Sri Lanka Armed Forces

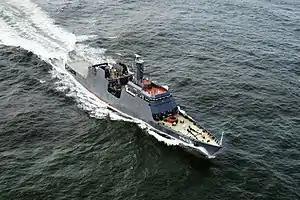
SLNS Sayurala

The Sri Lanka Army is the oldest and largest of Sri Lanka's three armed services. Established as the Royal Ceylon Army in 1949, it was renamed when Sri Lanka became a republic in 1972. The Army of approximately 255,000 regular and reserve personnel including 90,000 National Guardsmen and is responsible for overseeing land-based military and humanitarian operations.